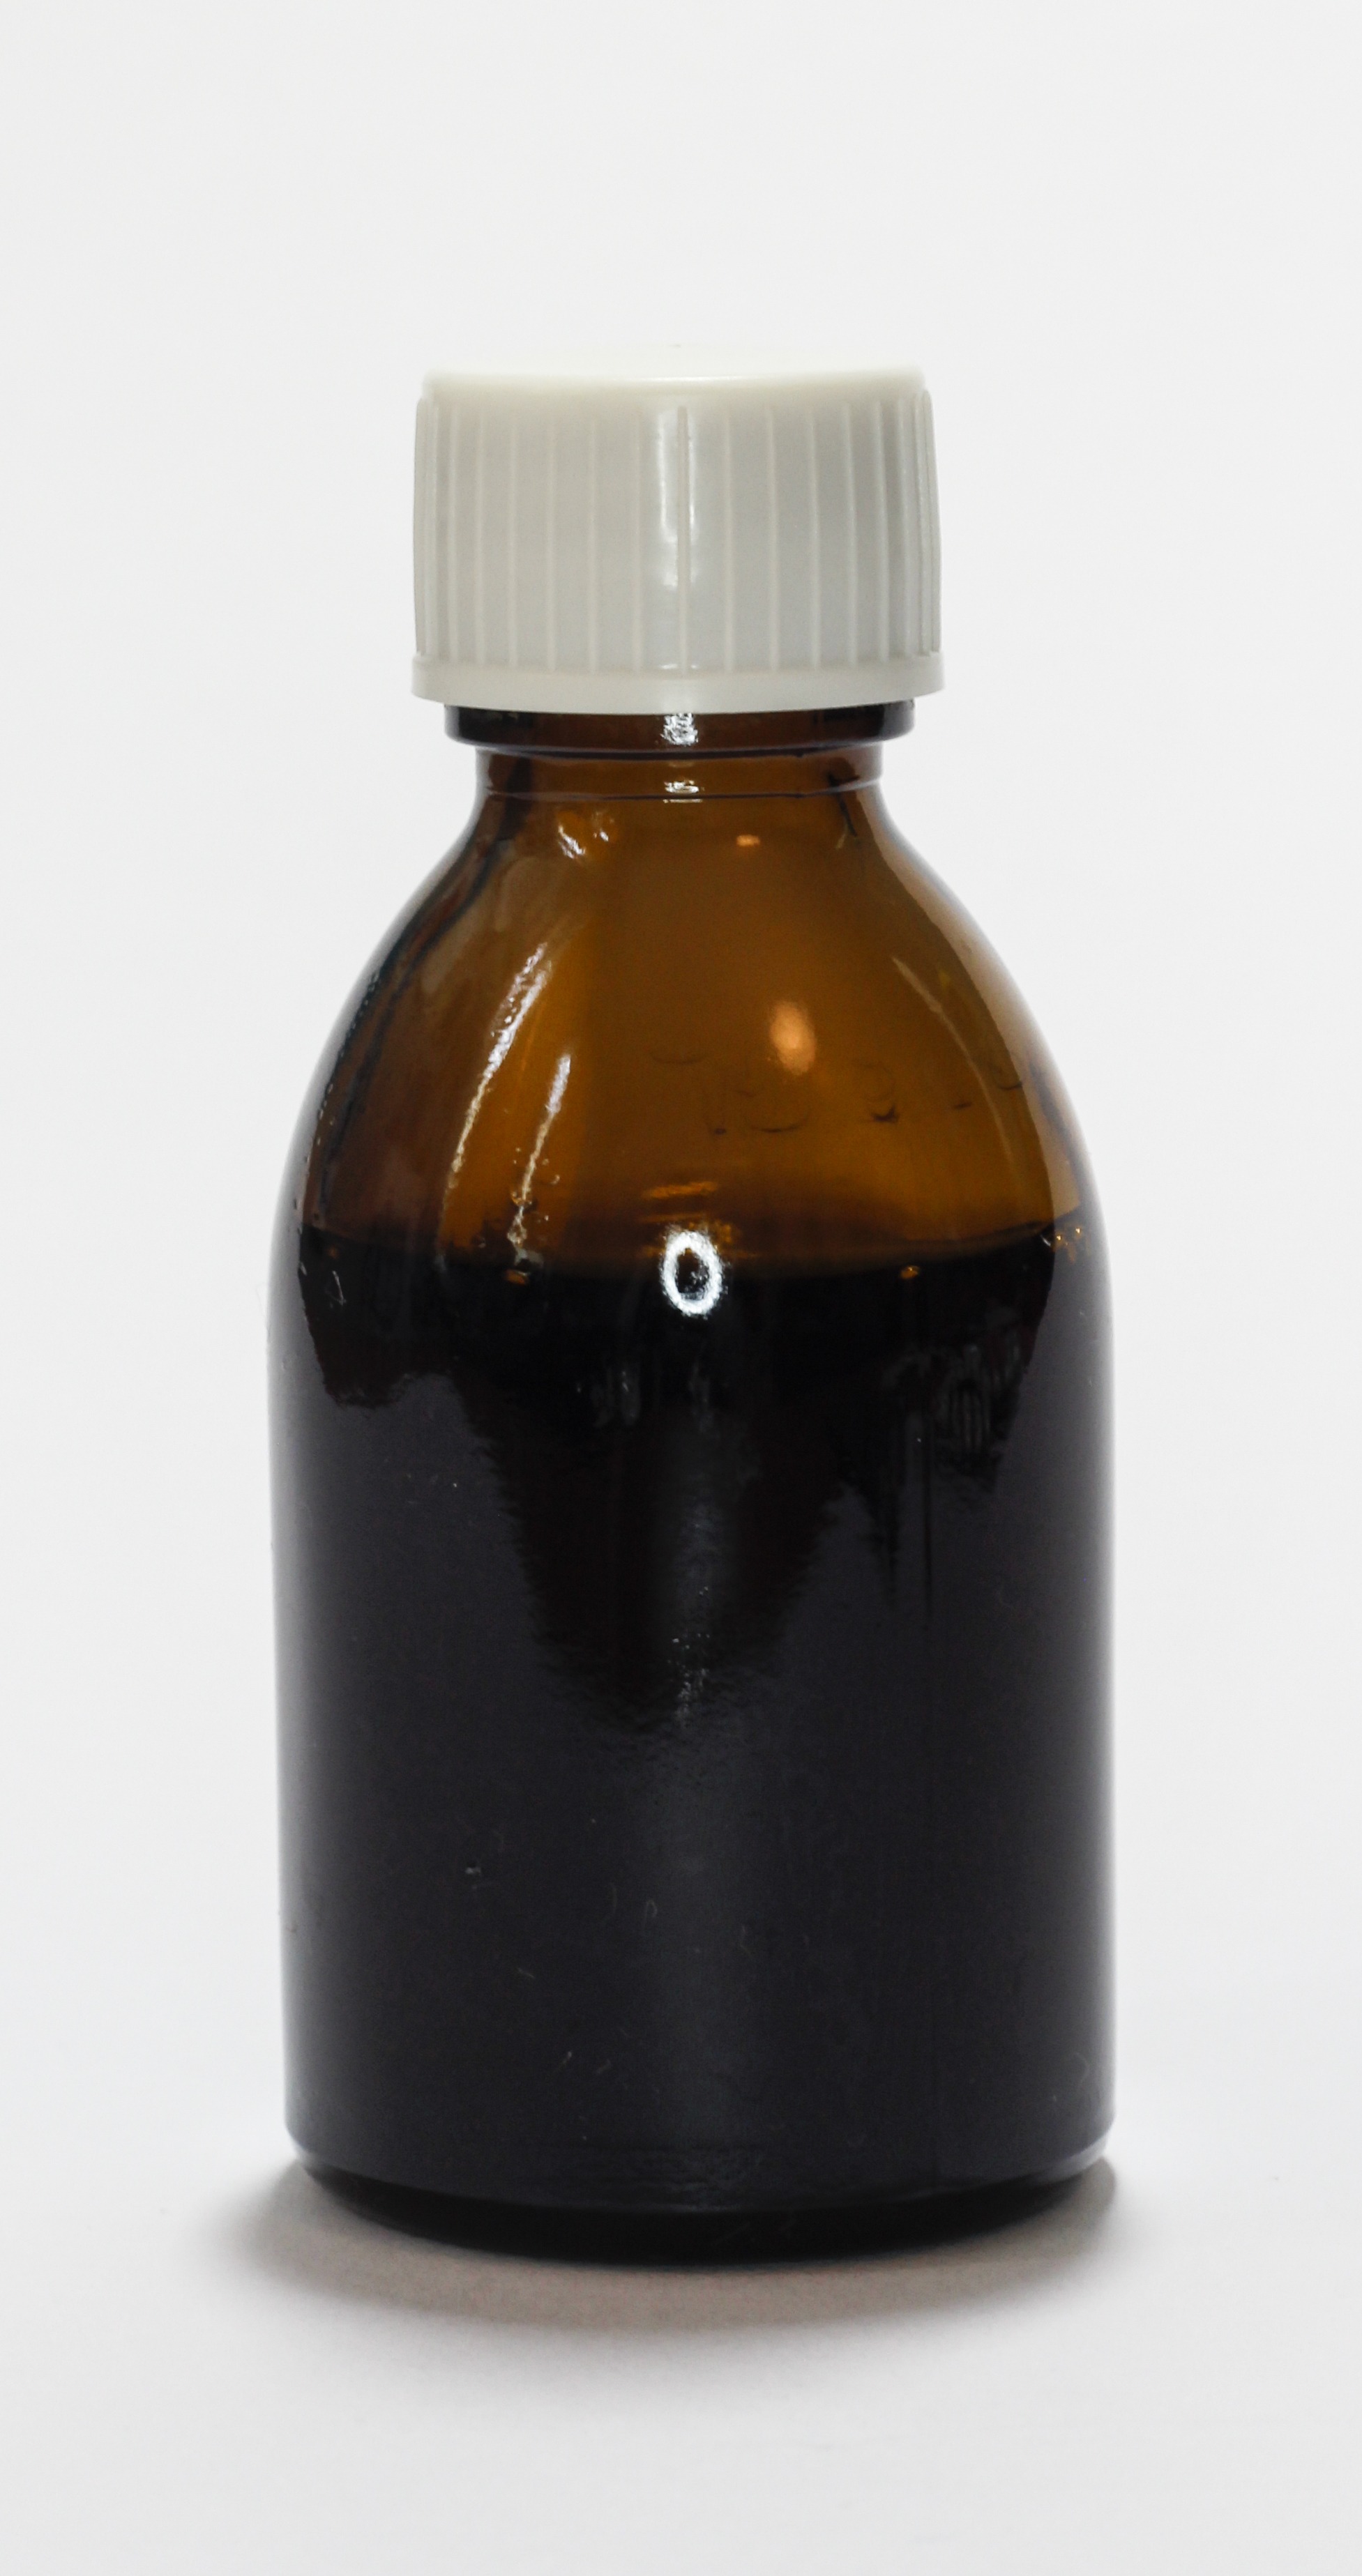
drink, bottle, glass bottle, pharmacy, pain, medical, cough, flavor, herbal, medications, cure, treat yourself, get sick, the disease, the syrup